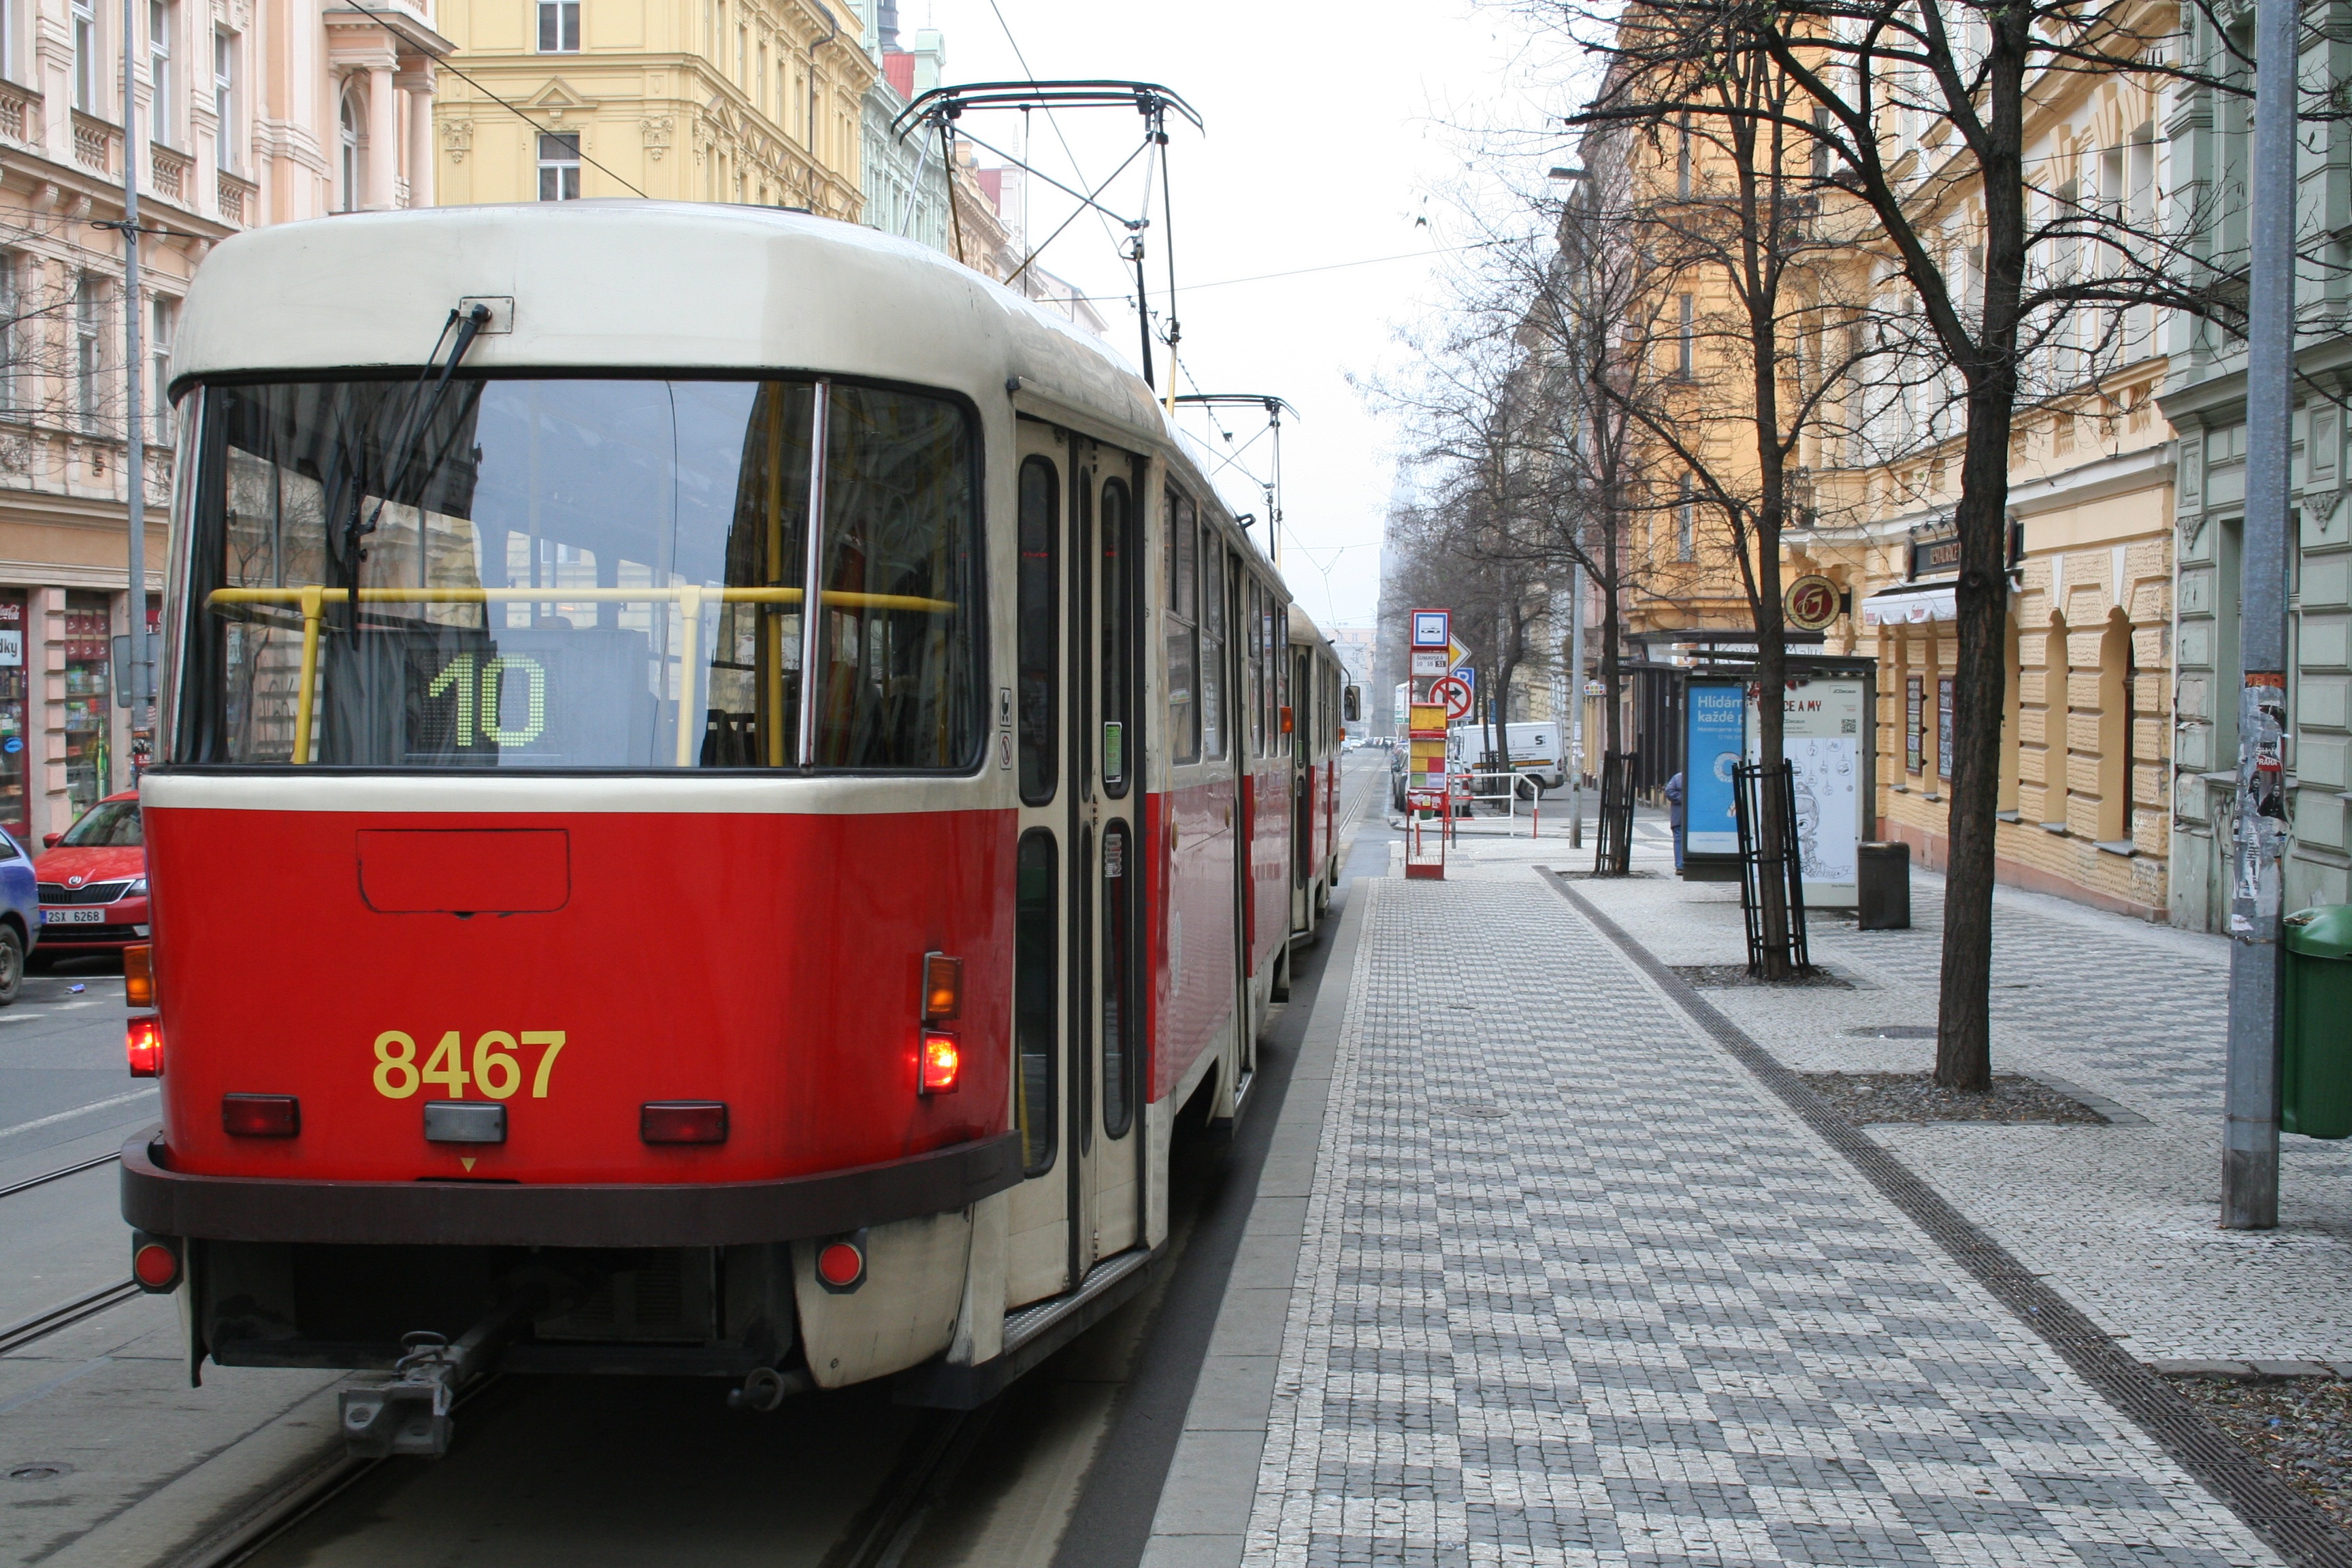
tram, transport, vehicle, public transport, land vehicle, mode of transport, rolling stock, metropolitan area